Seán T. O'Kelly

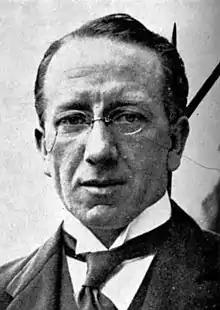
O'Kelly in 1910

He went to work almost immediately for Arthur Griffith, at the Gaelic League on the organization's administration papers. He came to Griffith's notice the previous years joining the Irish Republican Brotherhood as a member of the esoteric Bartholomew Teeling Circle from 1901. O'Kelly joined Sinn Féin, then a small dual-monarchist, capitalist party, immediately at its inception in 1905, as one of its founders. He became a joint-honorary secretary of the movement from 1908, remaining in the post until 1925. In 1906, he was elected to Dublin Corporation, and retained the seat for the Inns Quay Ward until 1924. One acolyte campaigner was Thomas Kelly, who joined him in pressing the government for improved municipal drainage schemes for Dublin's slums.